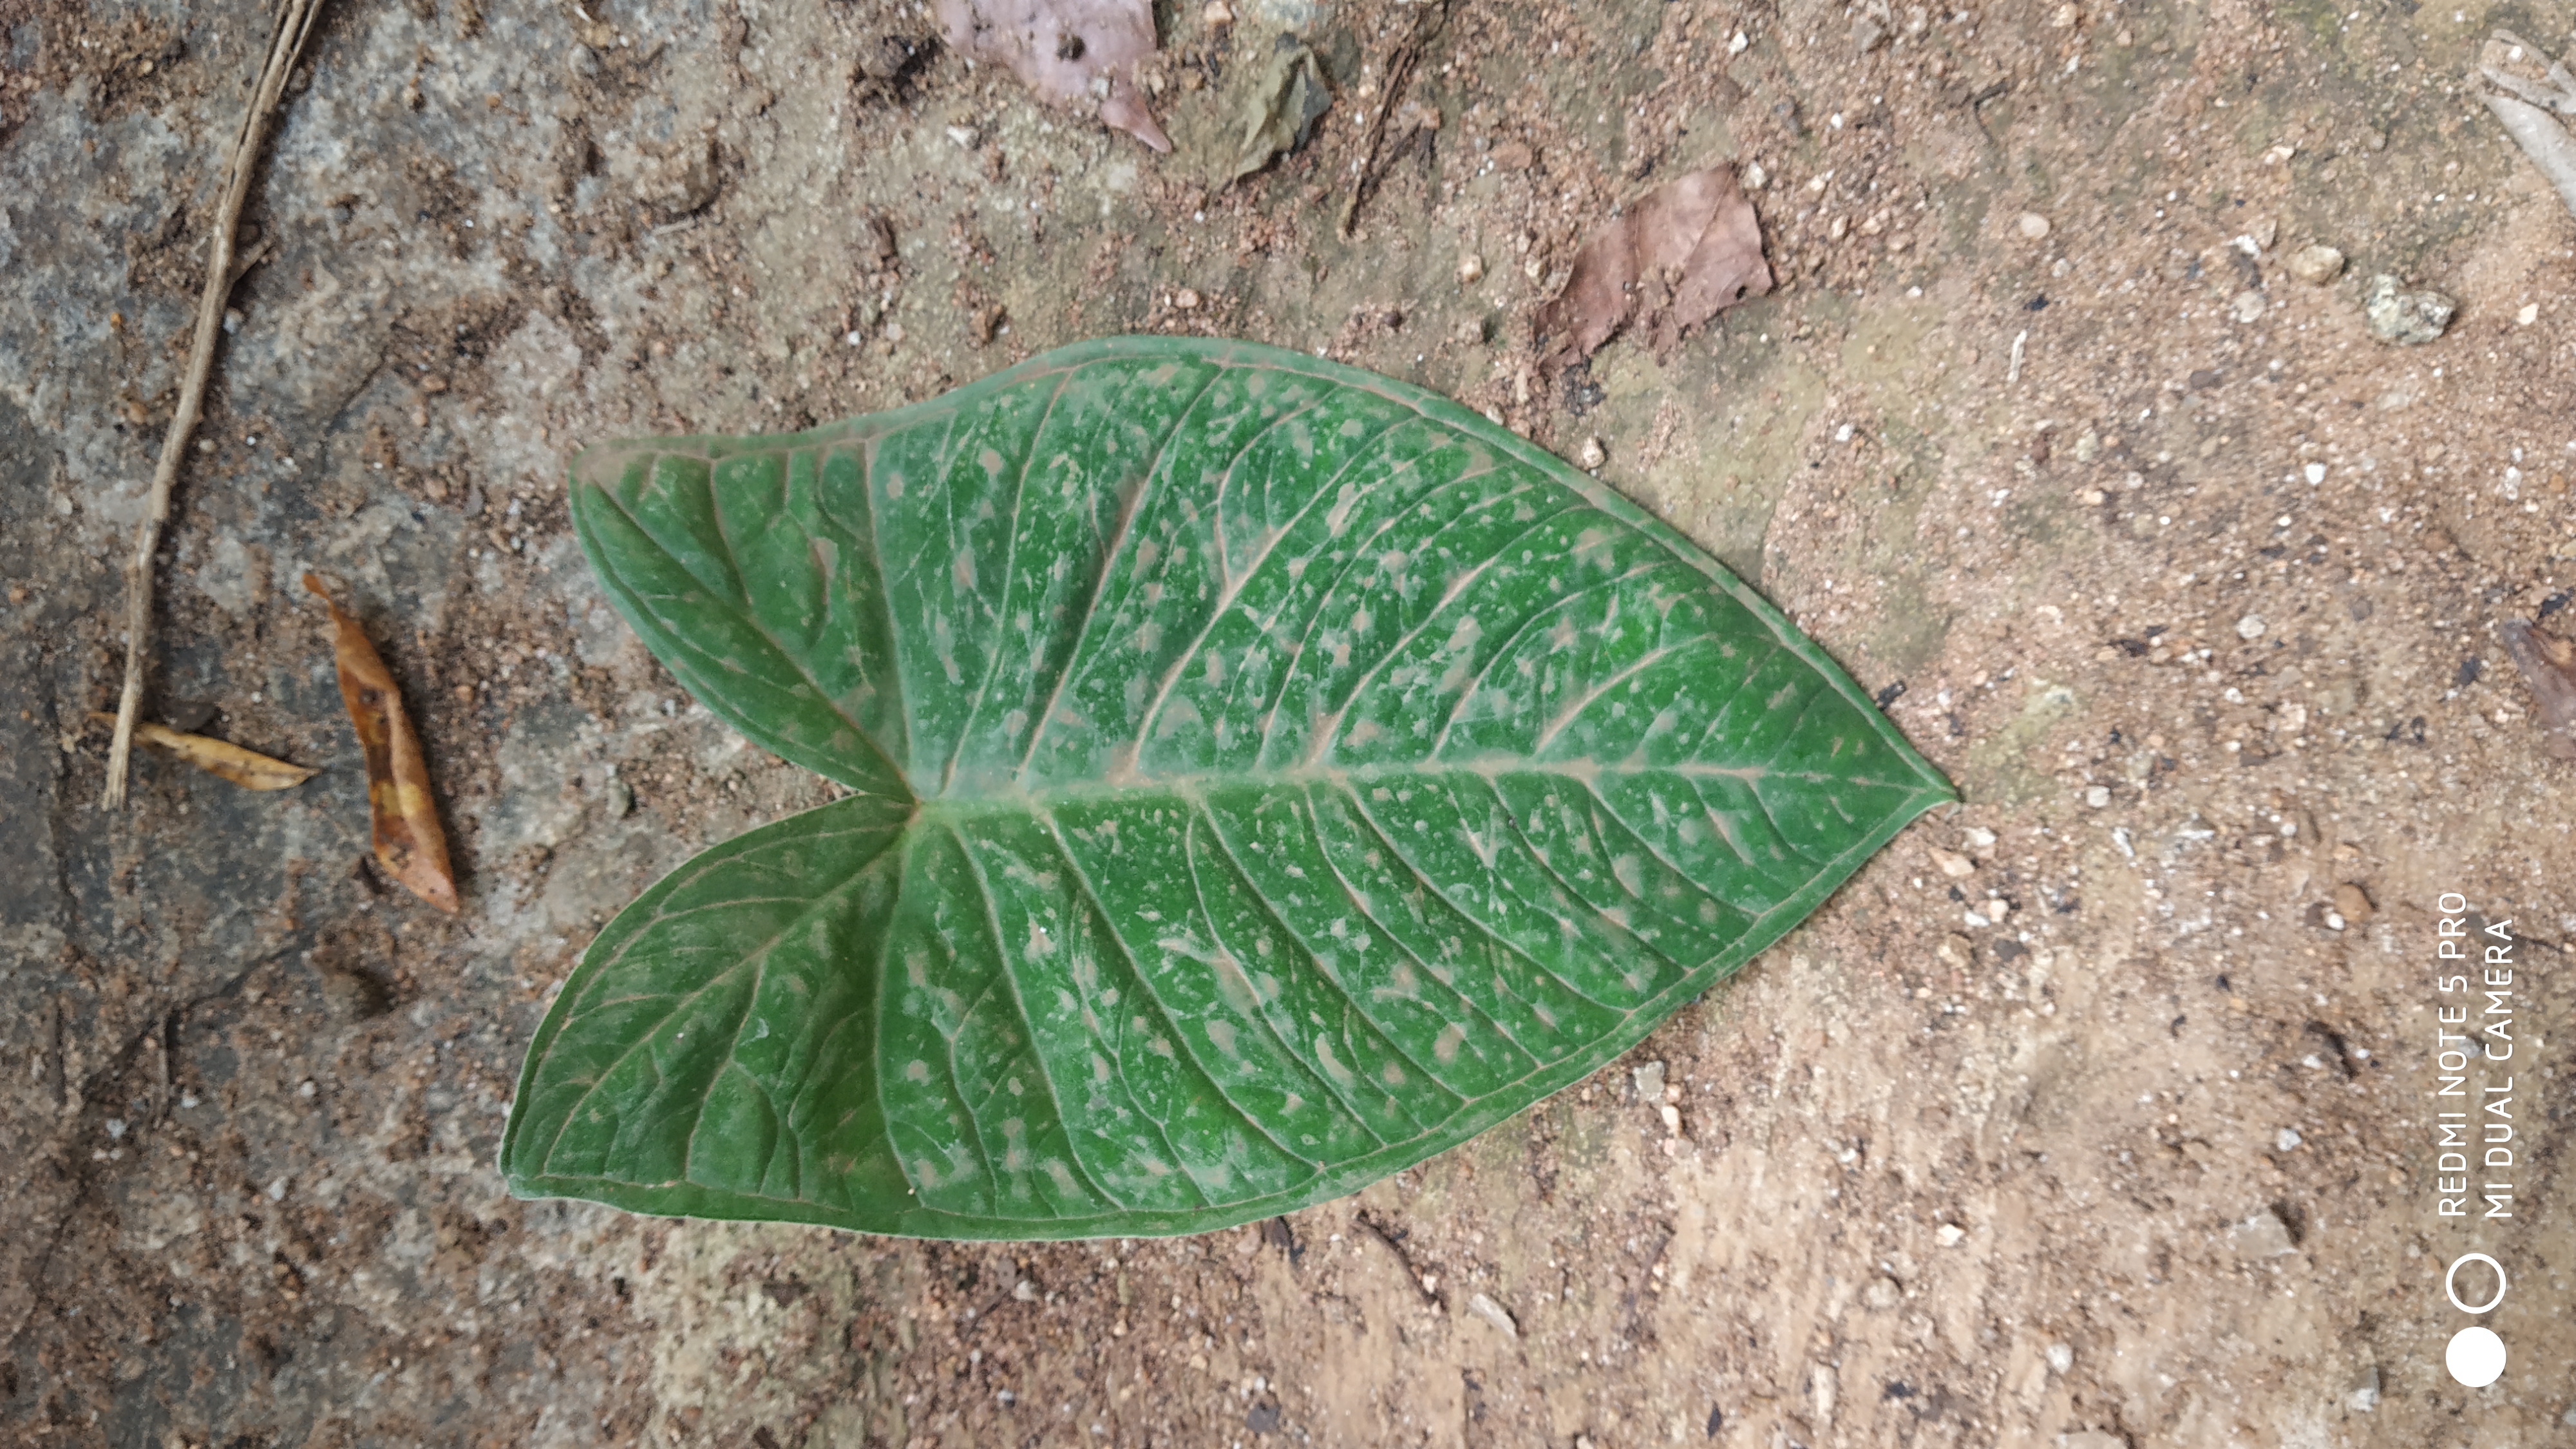
Plant: Taro